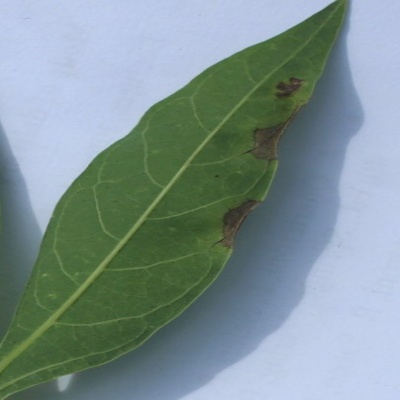
Crop: Cassava
Condition: bacterial blight